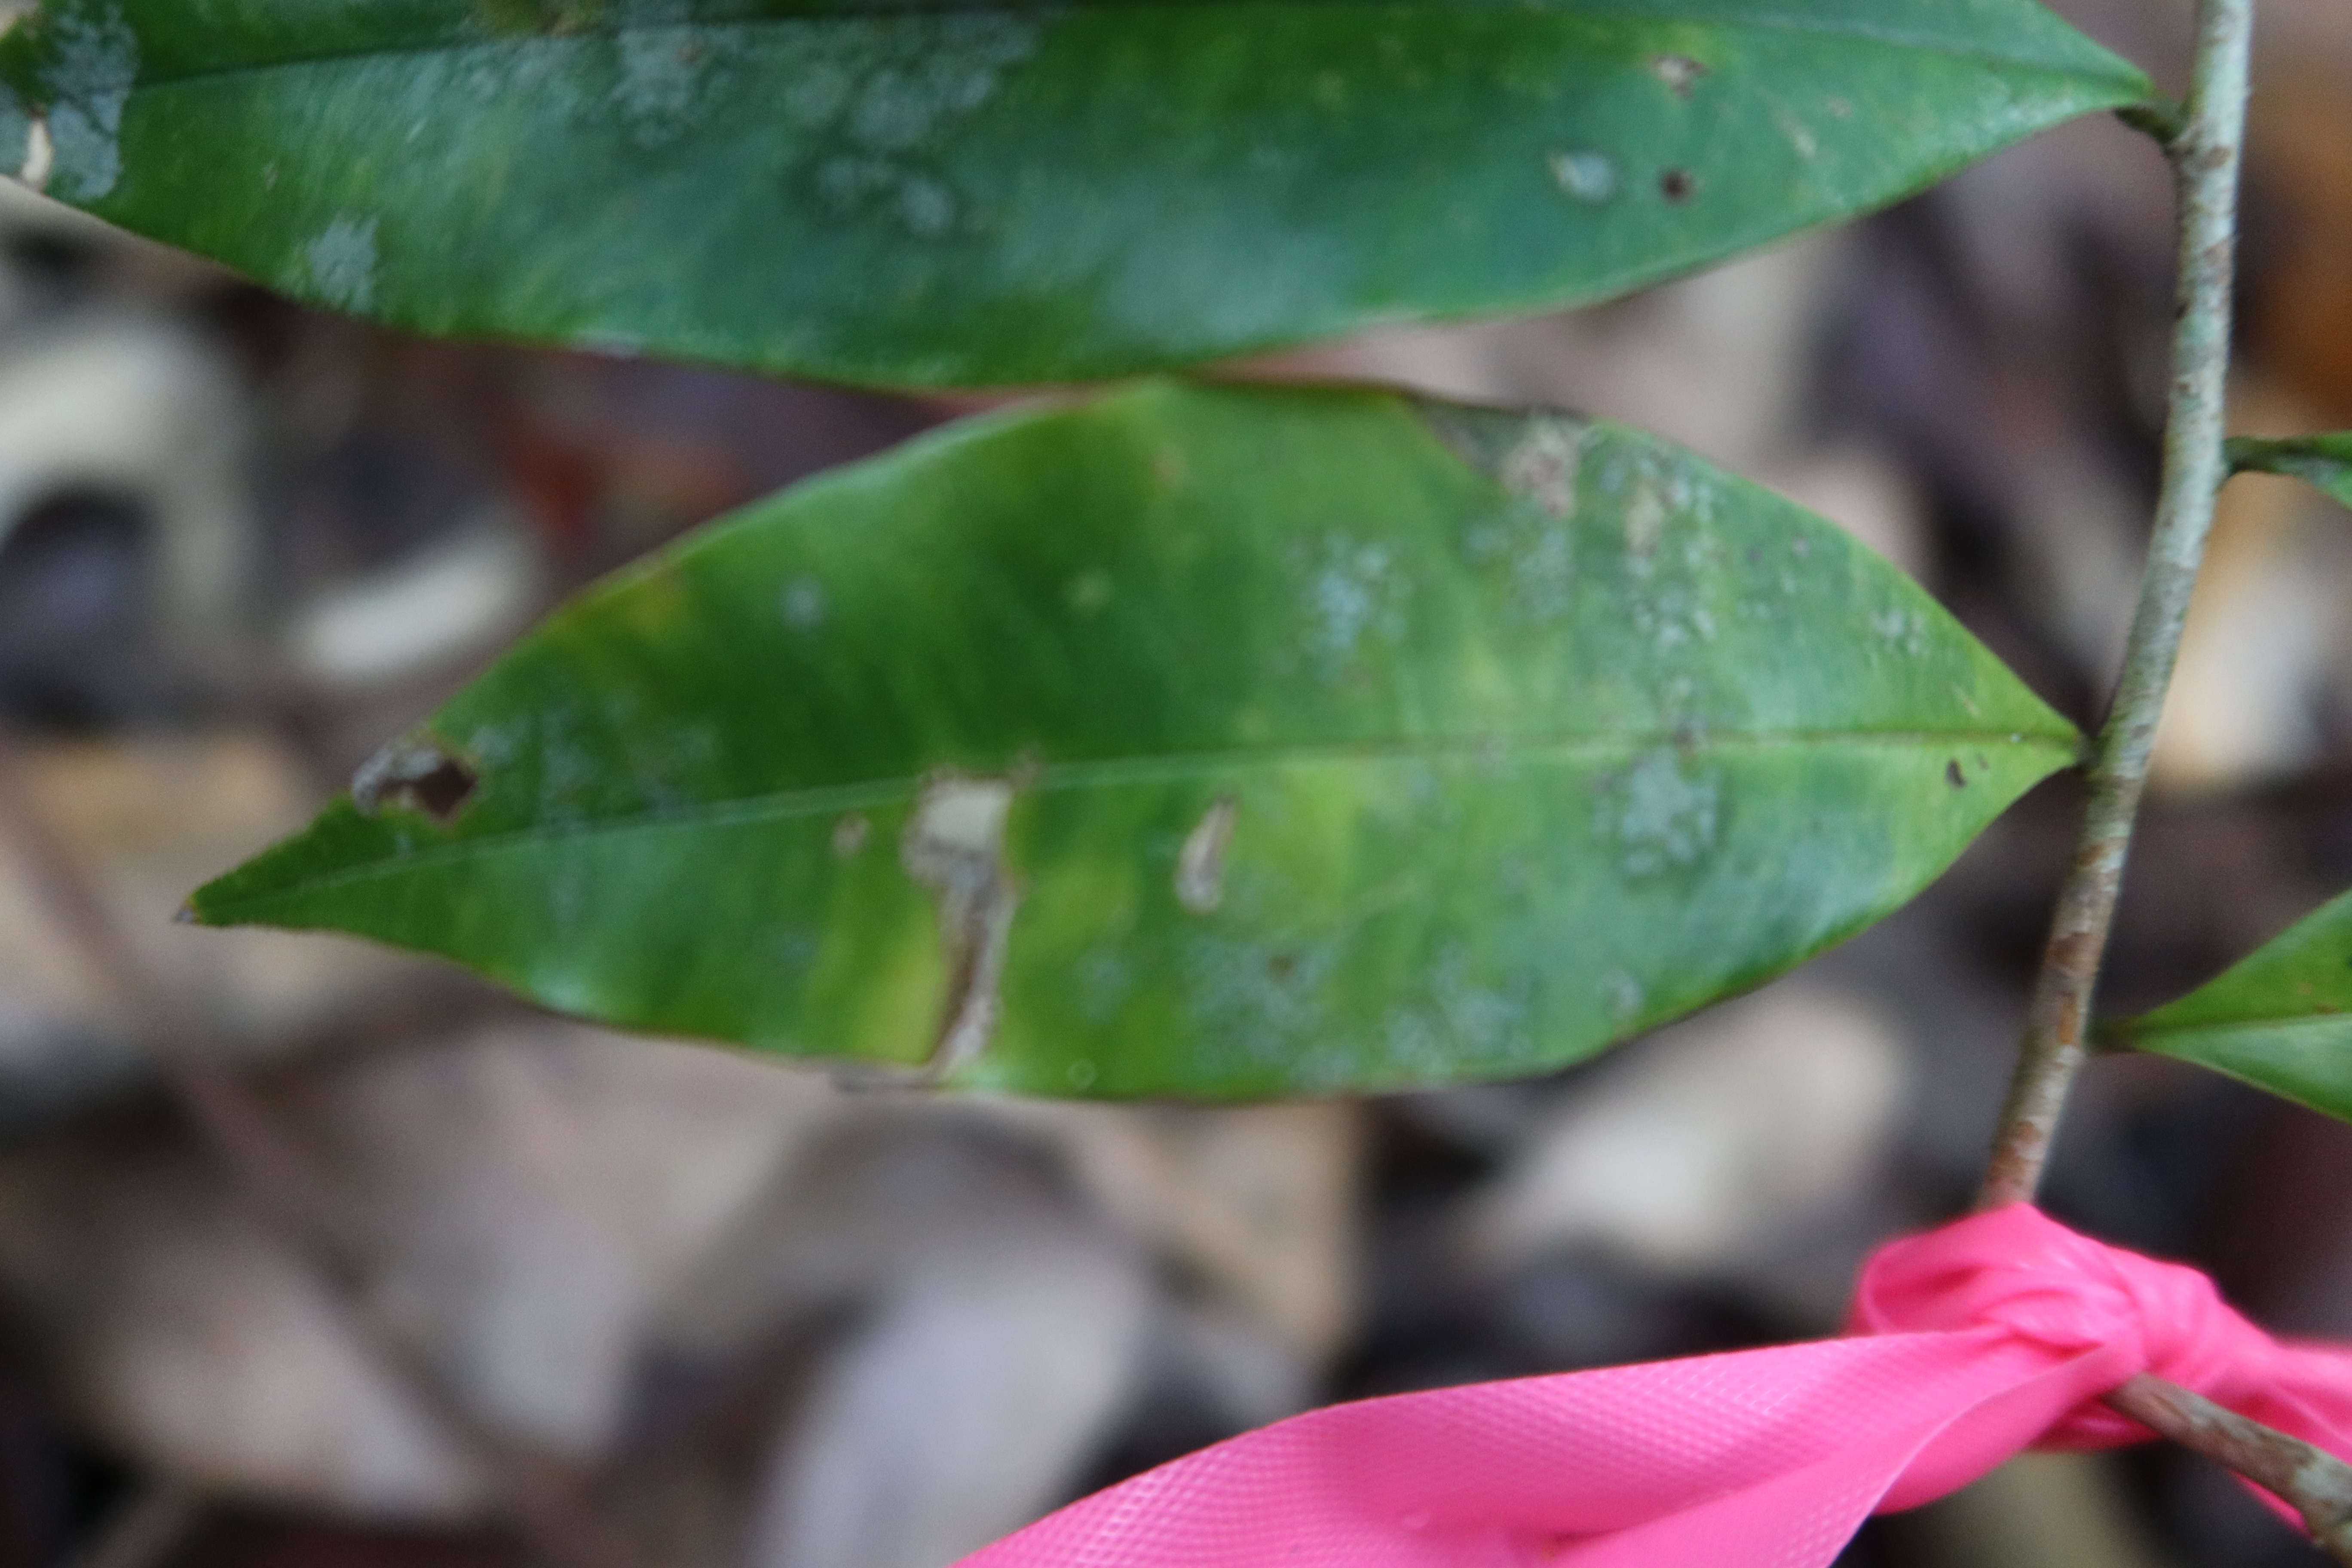
Label: Brown spots